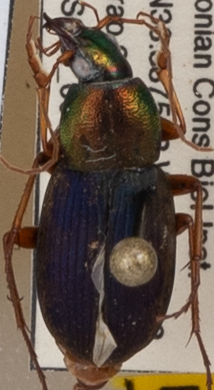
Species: Chlaenius emarginatus
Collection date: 2021-07-29
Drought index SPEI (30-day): -0.54
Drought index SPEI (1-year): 0.32
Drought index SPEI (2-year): -0.24